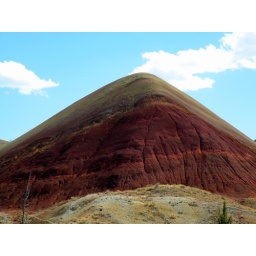
The Painted Hills are part of the John Day fossil beds national monument and are located in central Oregon.